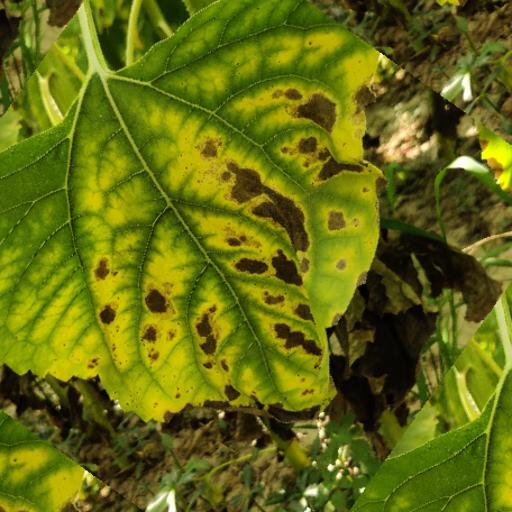
Label: Leaf_scars